List of non-marine molluscs of Madagascar

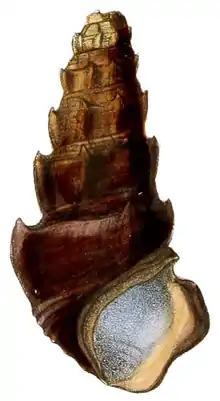
drawing of apertural view of a shell of "Madagasikara spinosa"

the genus "Madagasikara" is endemic to Madagascar, 5 species